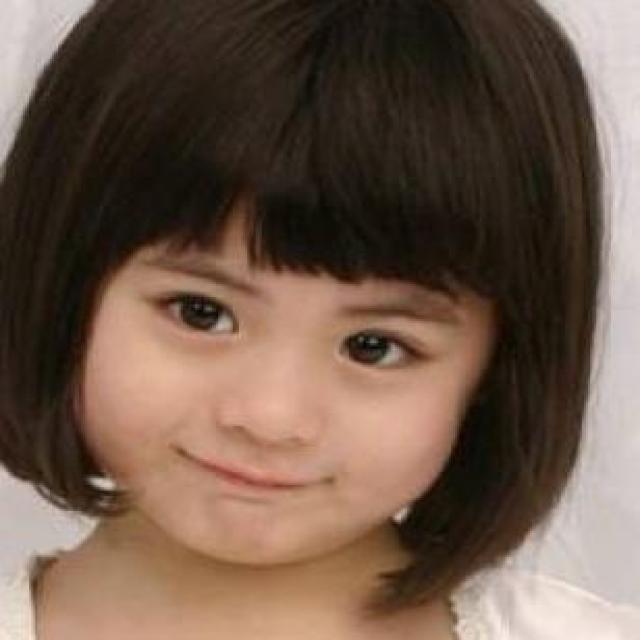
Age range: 0-12